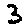
Label: 3